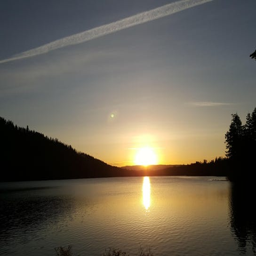
running around lake while staying